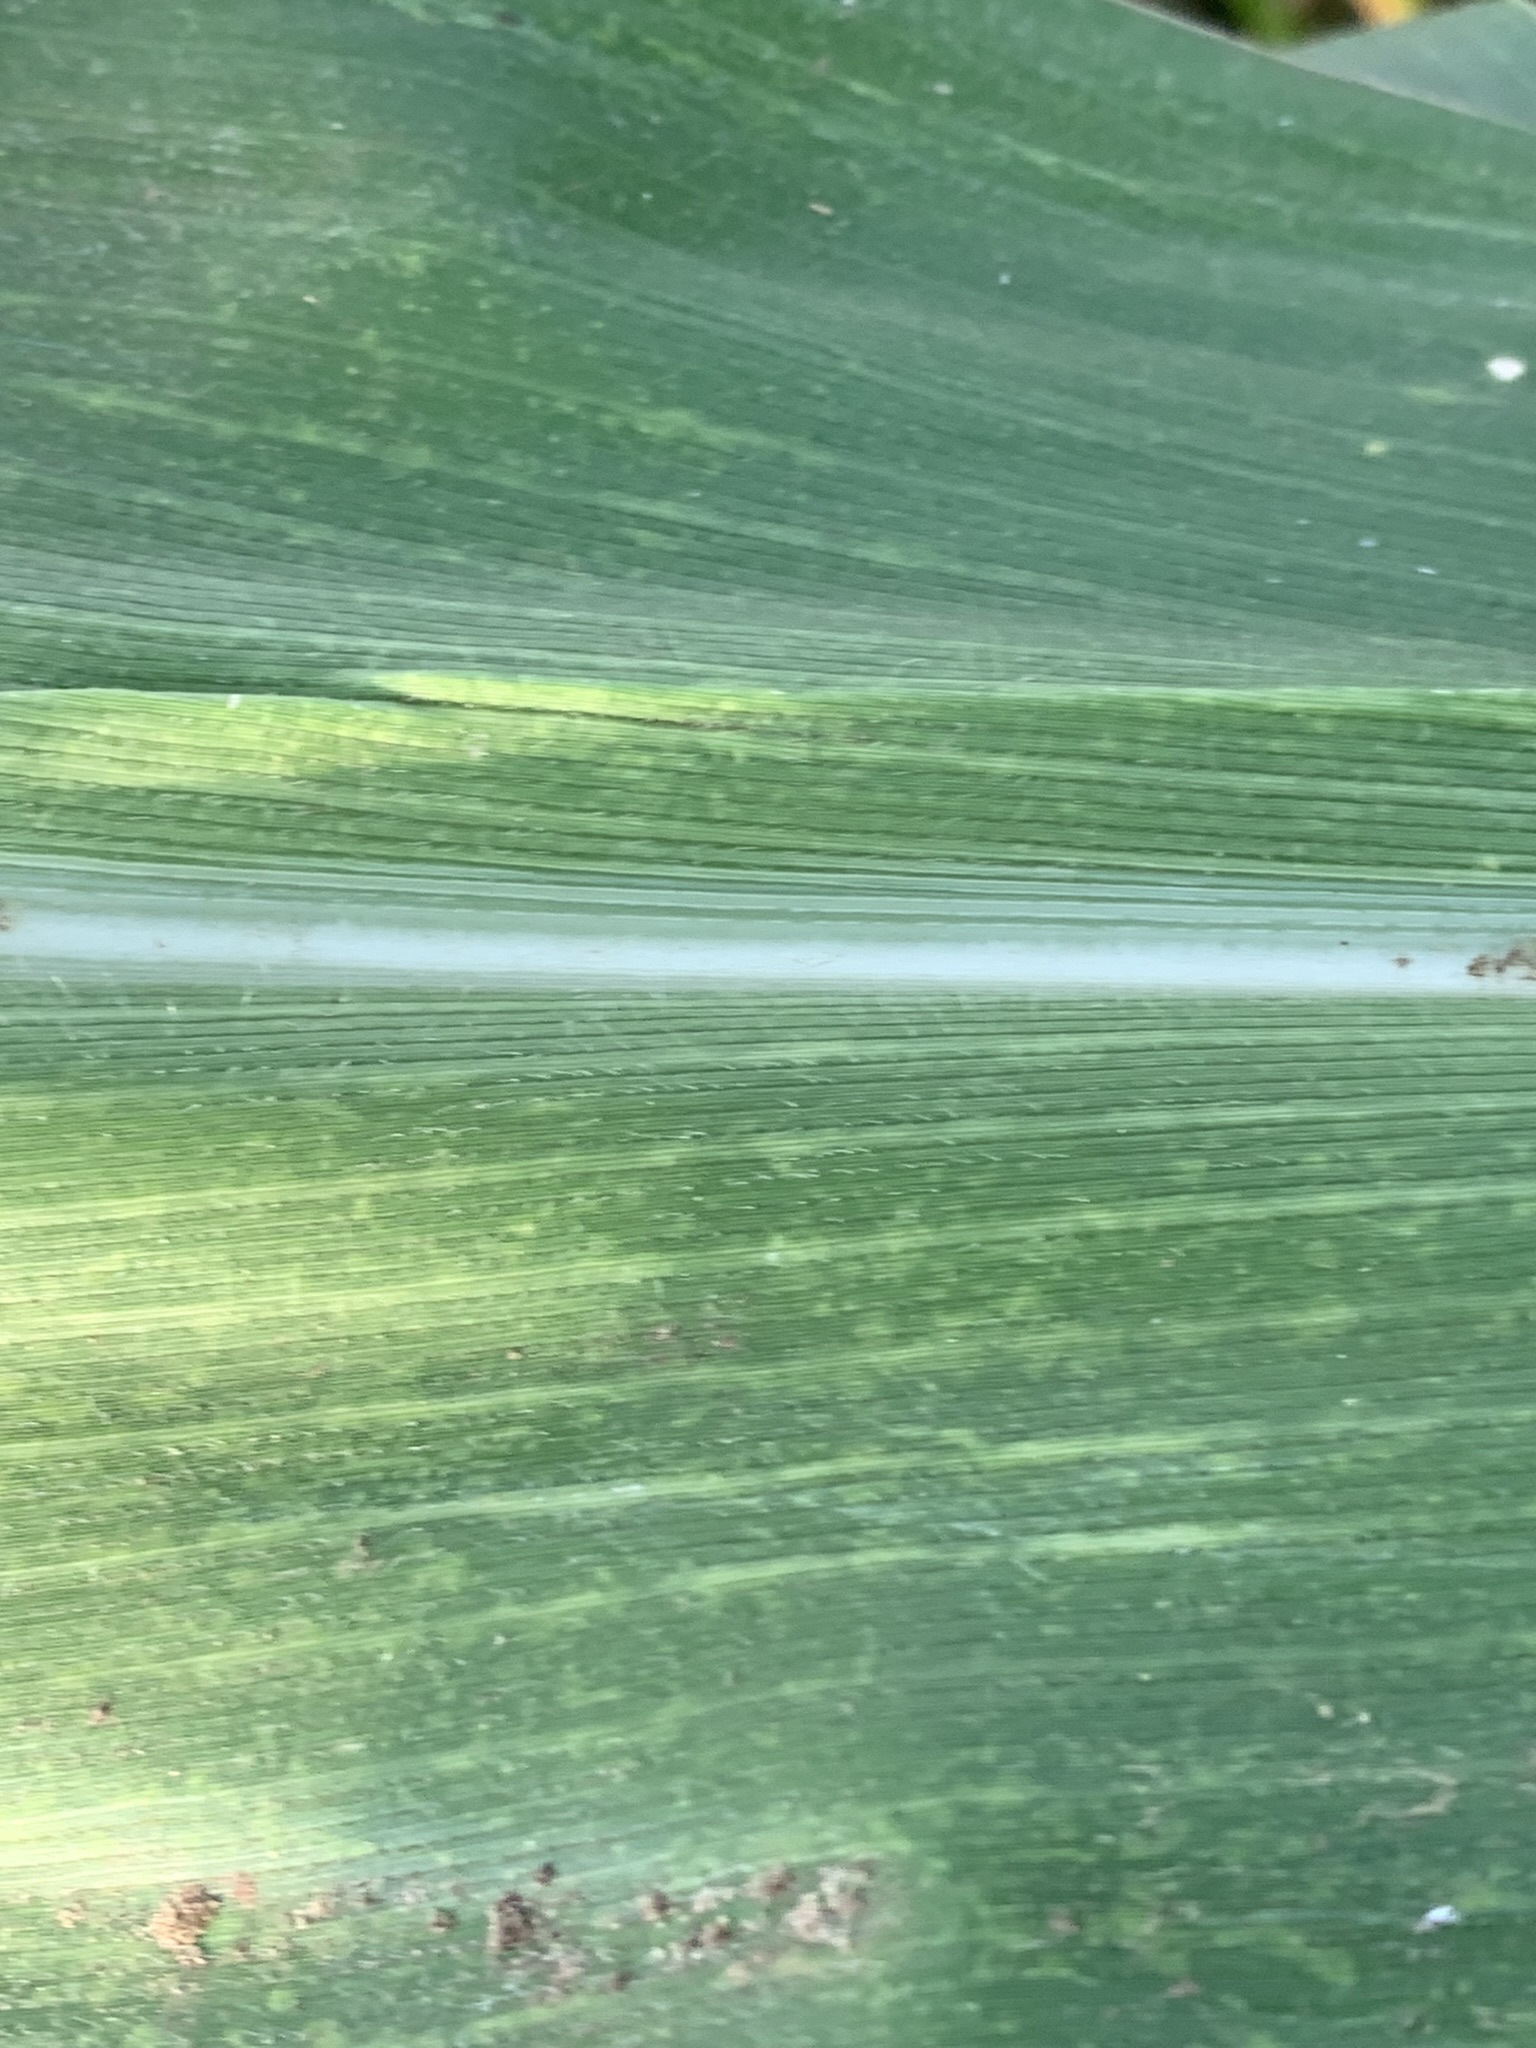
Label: MLN